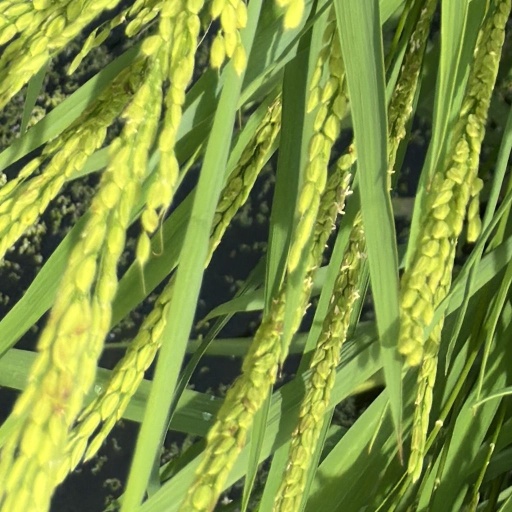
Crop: rice